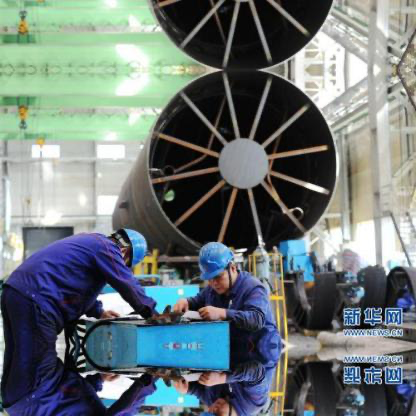
Objects in the image:
label: helmet
label: helmet
label: helmet